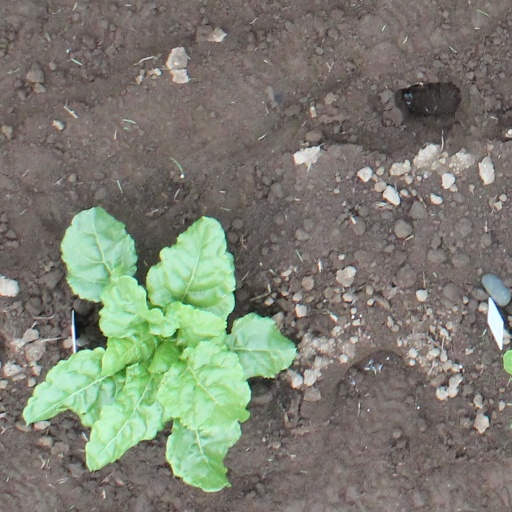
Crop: sugar beet